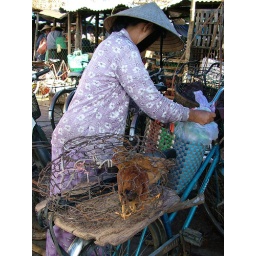
Bought a couple of chickens at the market in Hue, Vietnam